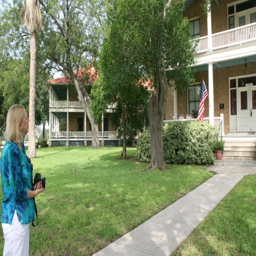
woman , granddaughter of politician , tours the home her grandparents lived in during the early 1940s .